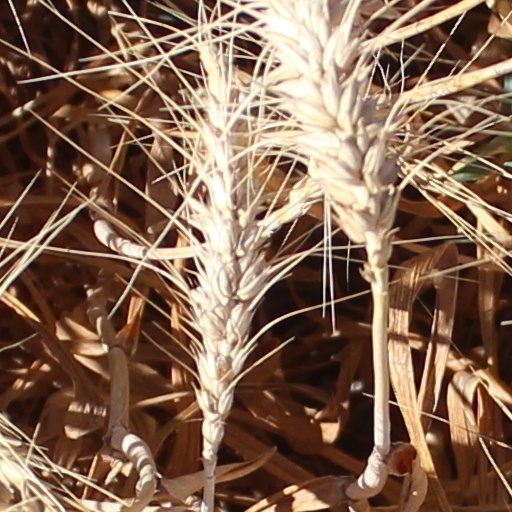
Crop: wheat